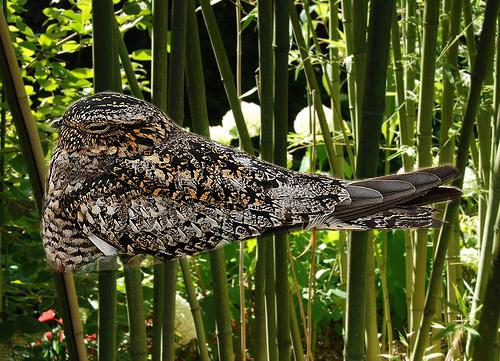
Bird species: Nighthawk
Bird type: landbird
Background: land